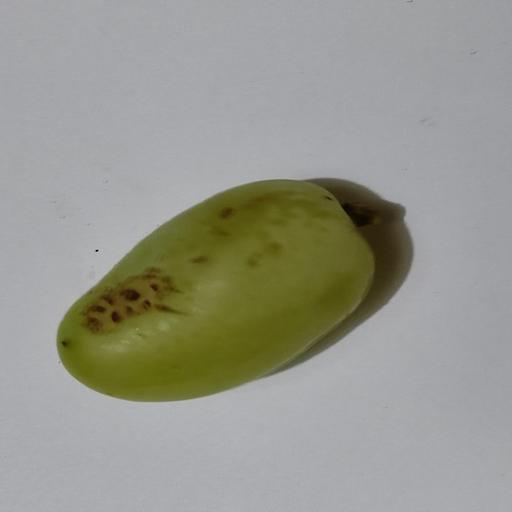
Crop type: Grape